Dave Lewis (Northern Irish musician)

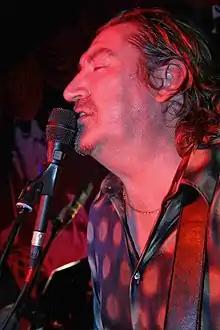
Lewis performing live in Belfast in 2009

Dave Lewis (born 18 February 1951) is a singer-songwriter and musician from Northern Ireland. He was a member of the bands Method, Andwellas Dream and Andwella.